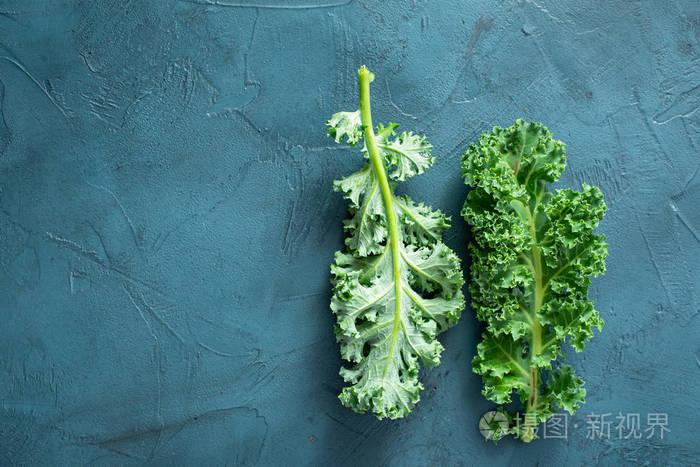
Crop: unknown
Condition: cabbage